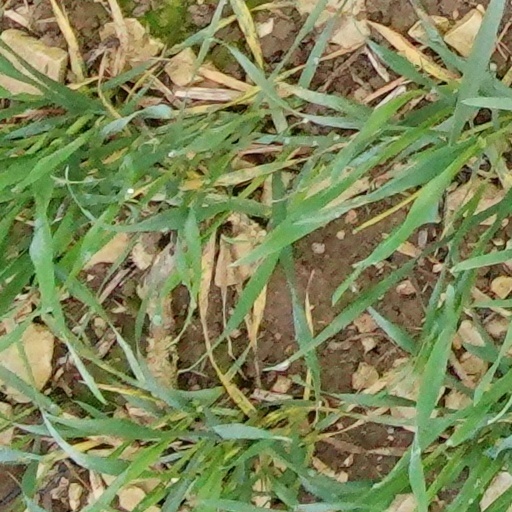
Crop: wheat